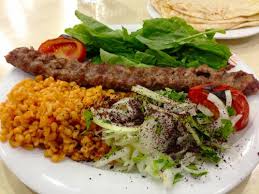
Yemek: kebap